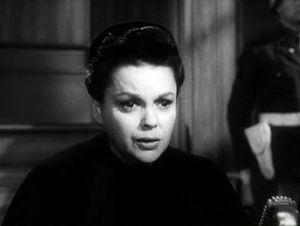
Jugement à Nuremberg est un film américain réalisé par Stanley Kramer, sorti en 1961. Il s'inspire du procès des juges qui mirent en œuvre la loi nazie, un des procès de Nuremberg, qui eut lieu en 1947.